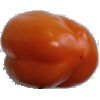
Label: orange_pepper